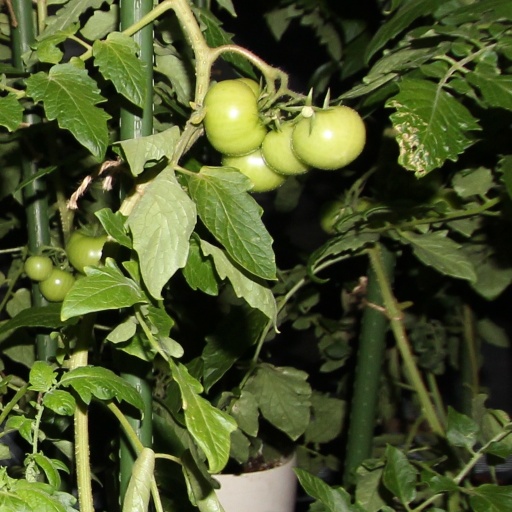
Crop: tomato